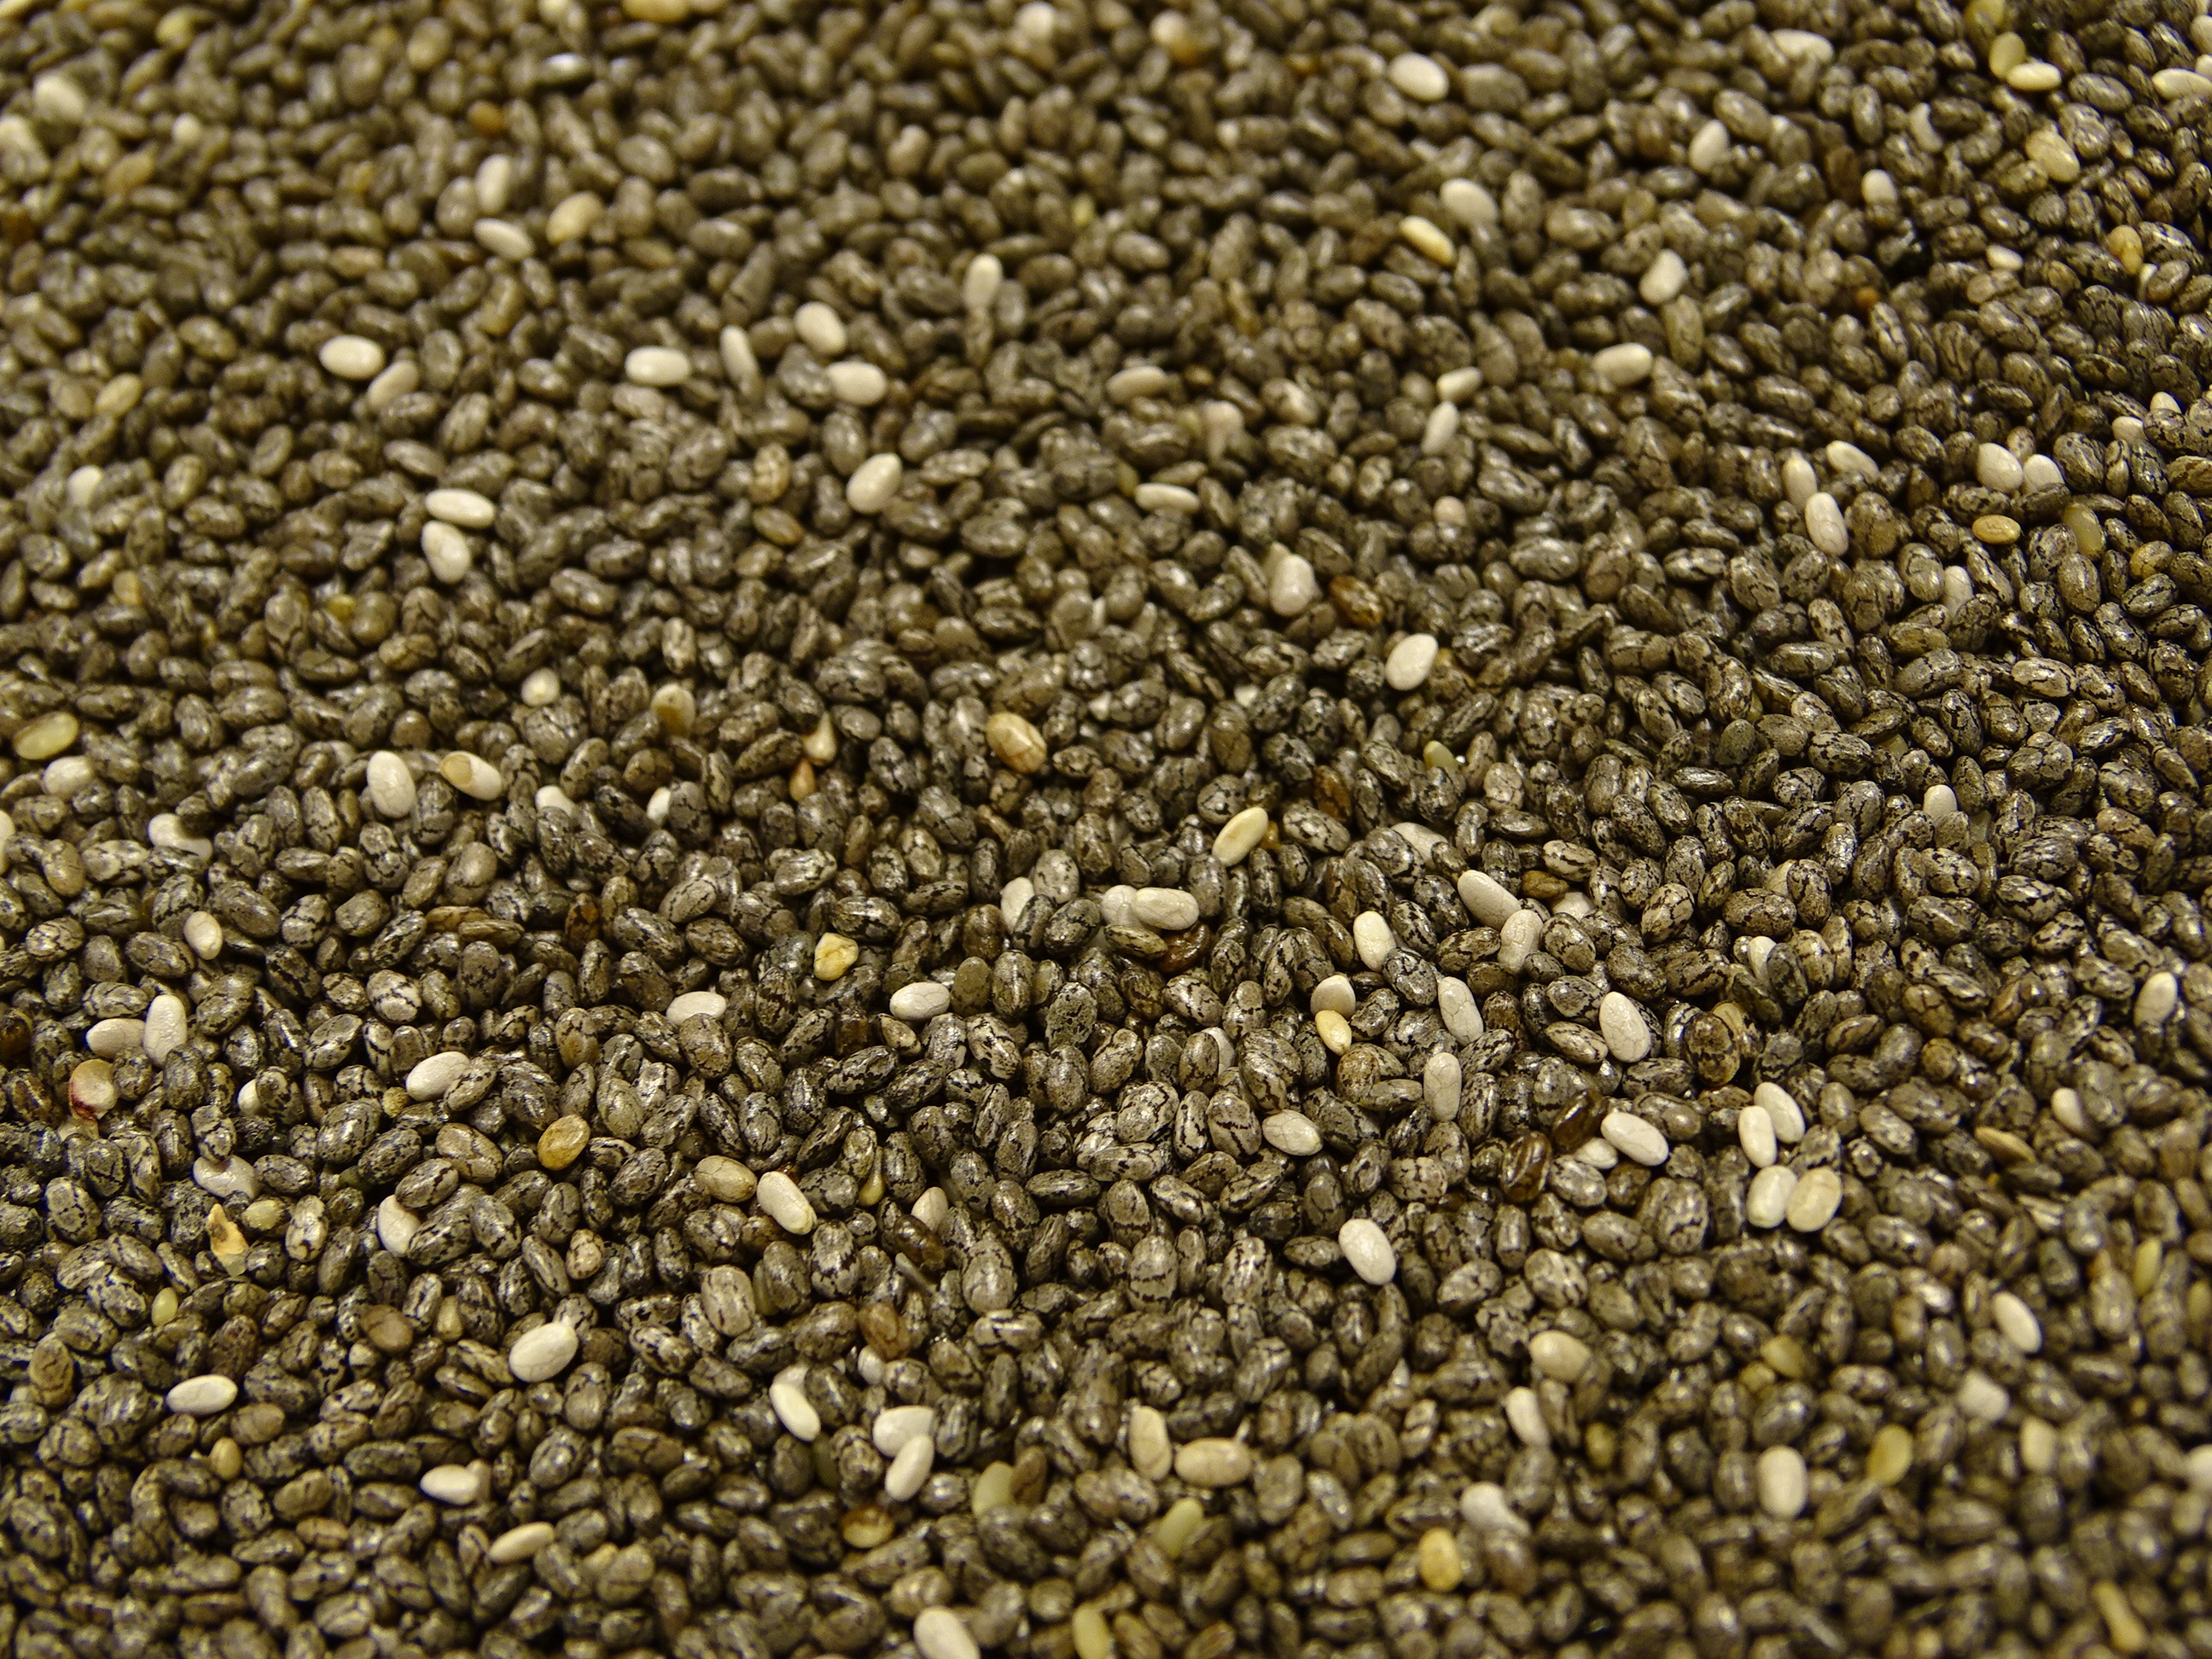
water, grain, texture, food, produce, vegetable, crop, soil, agriculture, healthy, material, seeds, gravel, nutrition, mexico, chia, omega 3, sunflower seed, grass family, hispanic sage